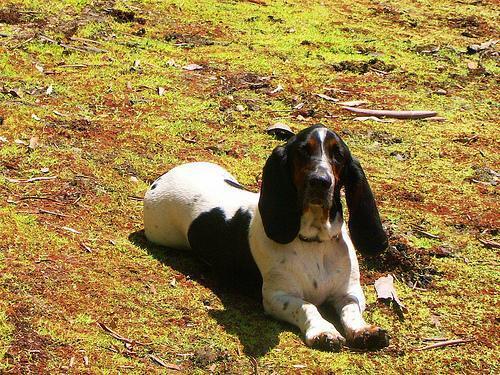
basset hound